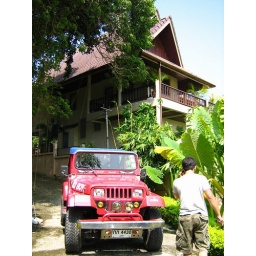
my friend emma's house in back ground with bad boy..